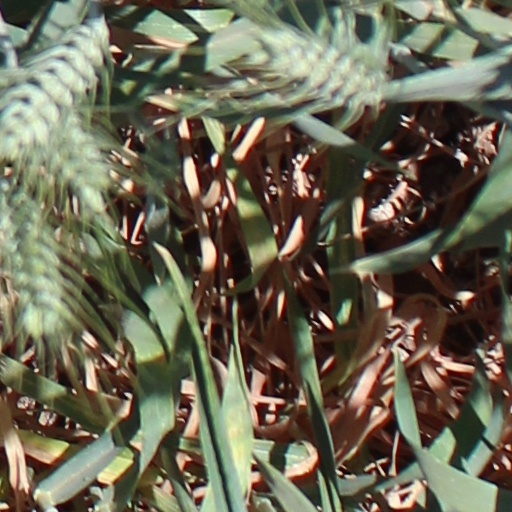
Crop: wheat